Openwall Project

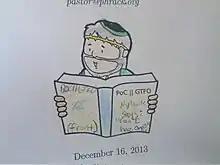
Rt. Revd. Pastor Manul Laphroaig

Issues of the "International Journal of Proof-of-Concept or Get The Fuck Out" ("PoC||GTFO") are mirrored by the Openwall Project under a samizdat licence. The first issue #00 was published in 2013, issue #02 featured the Chaos Computer Club. Issue #07 in 2015 was a homage for "Dr. Dobb's Journal", which could be rendered as codice_1, codice_2, codice_3, or codice_4.